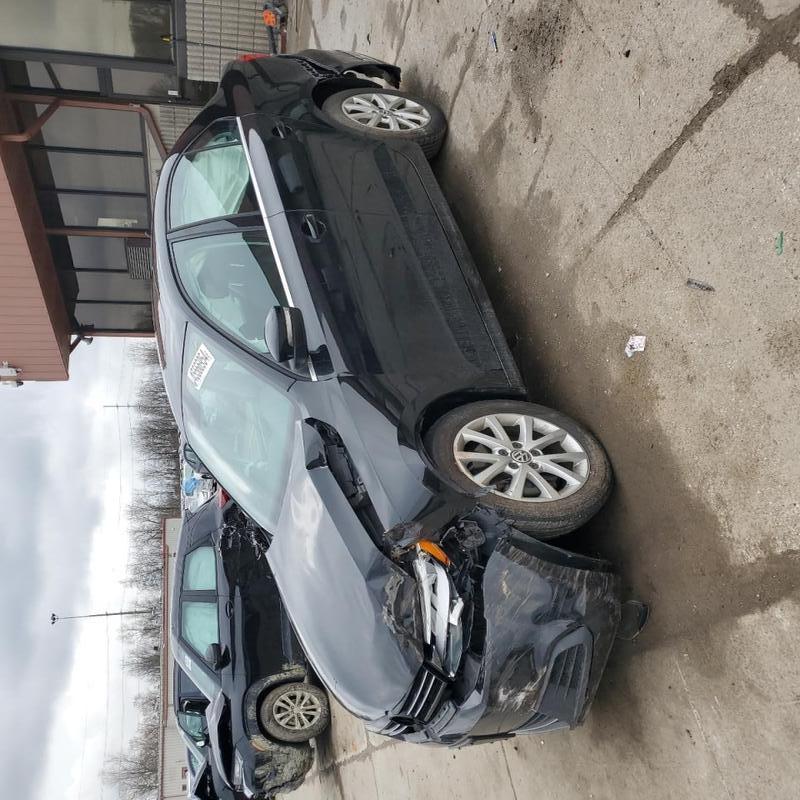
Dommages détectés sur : pare-choc avant, feu avant gauche, capot, aile avant gauche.
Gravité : majeur